South African Wars (1879–1915)

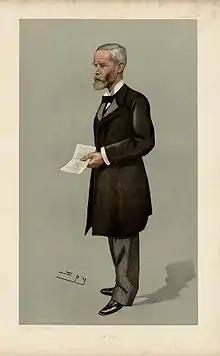
John Gordon Sprigg, from Vanity Fair

Sir Henry Bartle Frere was the new British Governor whom Carnarvon sent out to southern Africa in 1877, to enforce his confederation plan, bring the various states of southern Africa into the united British federation, and preempt what he believed would be a ""general and simultaneous rising of Kaffirdom against white civilization"". For this purpose, Frere initiated the Anglo-Zulu War, the 9th Frontier War, the Gun War, and overthrew the elected government of the Cape Colony to replace it with the pro-federation Sprigg puppet government. He critically underestimated the Zulu State as ""a bunch of savages armed with sticks"" and likewise miscalculated in taking on war with the Boers and the Basotho – against all of whom the British suffered serious setbacks and defeats, before sheer force of arms extricated them. Back in London, the new British Government was horrified by Frere's actions. ""What was the crime of the Zulu?!"" became the call-to-arms of liberal leader William Gladstone. In 1880, Bartle Frere was recalled to London to face charges of misconduct, but the conflicts which he initiated were effectively the commencement of the South African Wars.